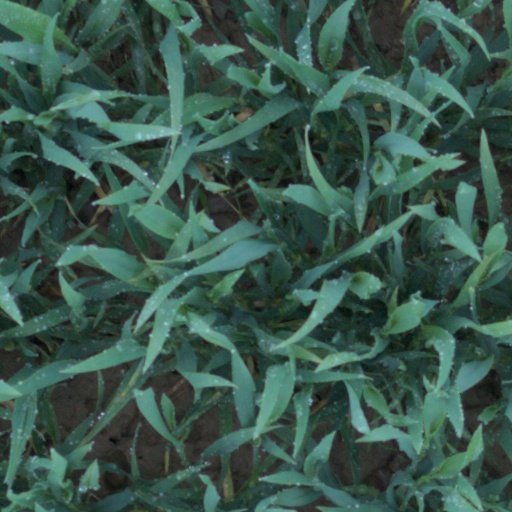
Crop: wheat